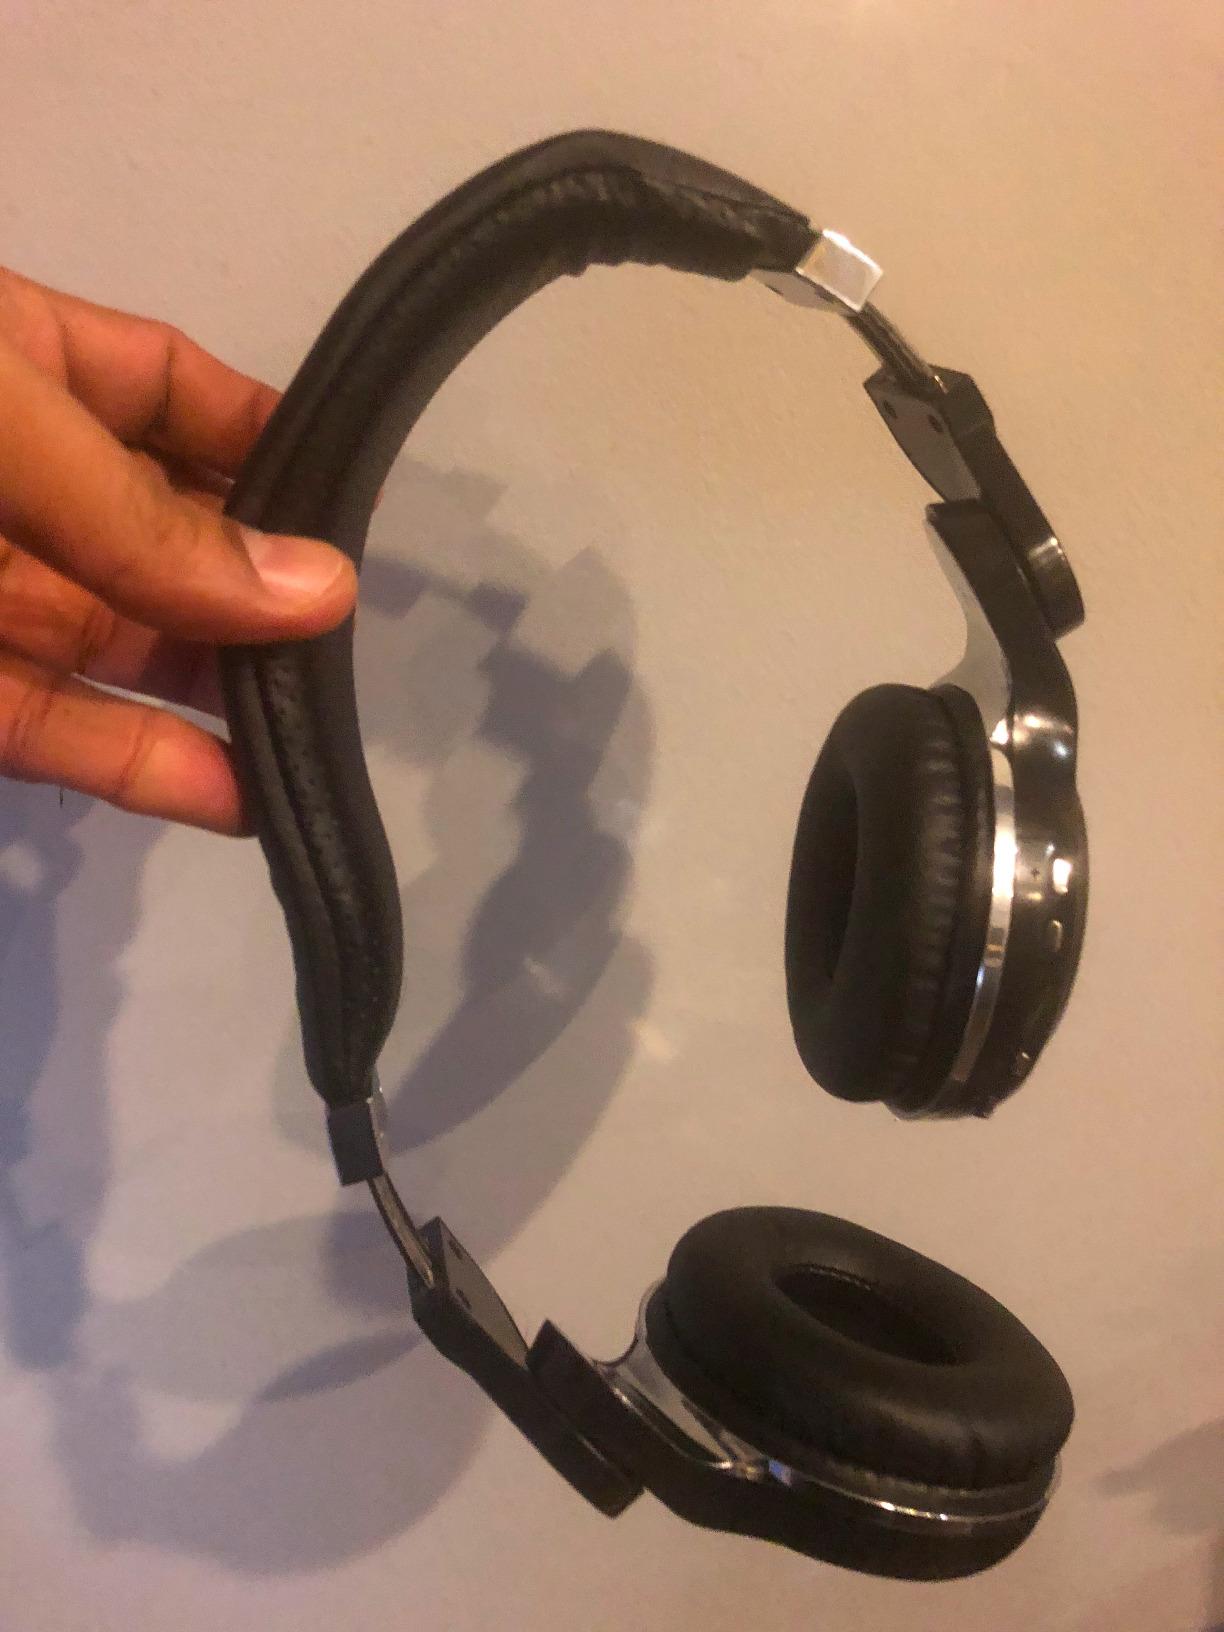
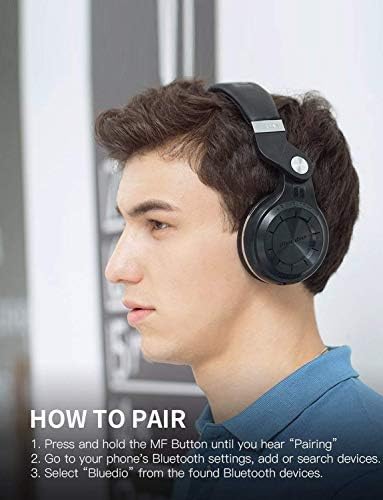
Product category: headphones
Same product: no